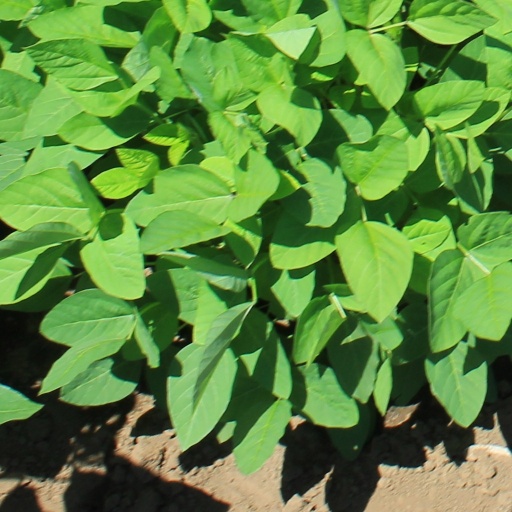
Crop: soybean